Lanota

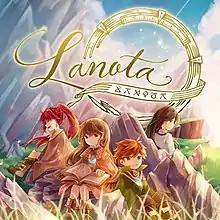
Nintendo Switch icon artwork

Lanota is a rhythm game developed and published by Noxy Games. The iOS version and the Android version were released globally on the App Store and the Google Play Store respectively on July 13, 2016. The game on iOS requires initial purchase, but the Android version allows free play up to Chapter 3, interspersed with ads. On April 13, 2018, it was announced that a Switch port of "Lanota" by Flyhigh Works was undergoing development. The port was released worldwide in June 2018.